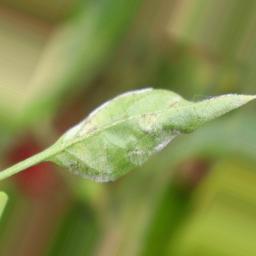
Label: powdery mildew